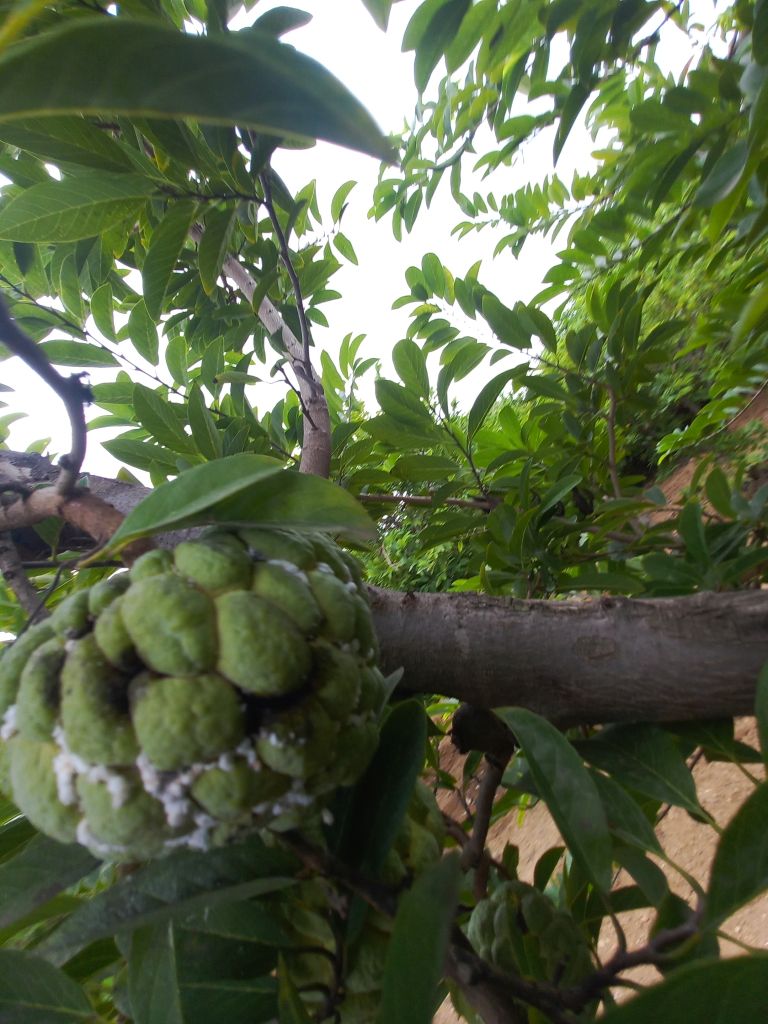
Disease label: Athracnose